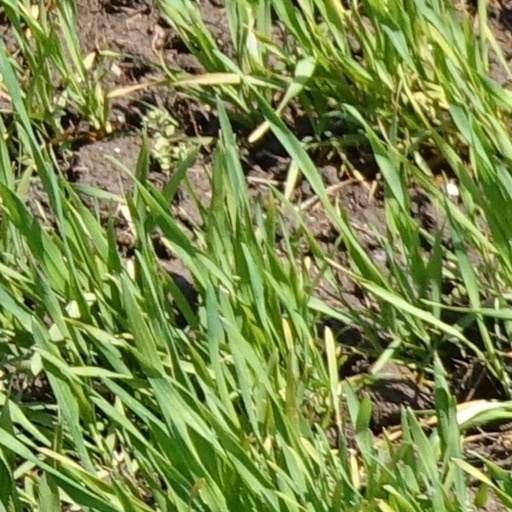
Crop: wheat